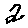
Label: 2